Mary Arthur McElroy

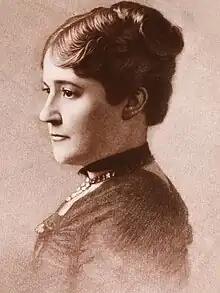
1885 portrait

Mary McElroy (July 5, 1841 – January 8, 1917) was an American woman known as being the sister of the 21st president of the United States, Chester A. Arthur, for whom she served as a hostess (acting as the first lady) for his administration (1881–1885). She assumed the role because Arthur's wife, Ellen, had died nearly two years earlier.